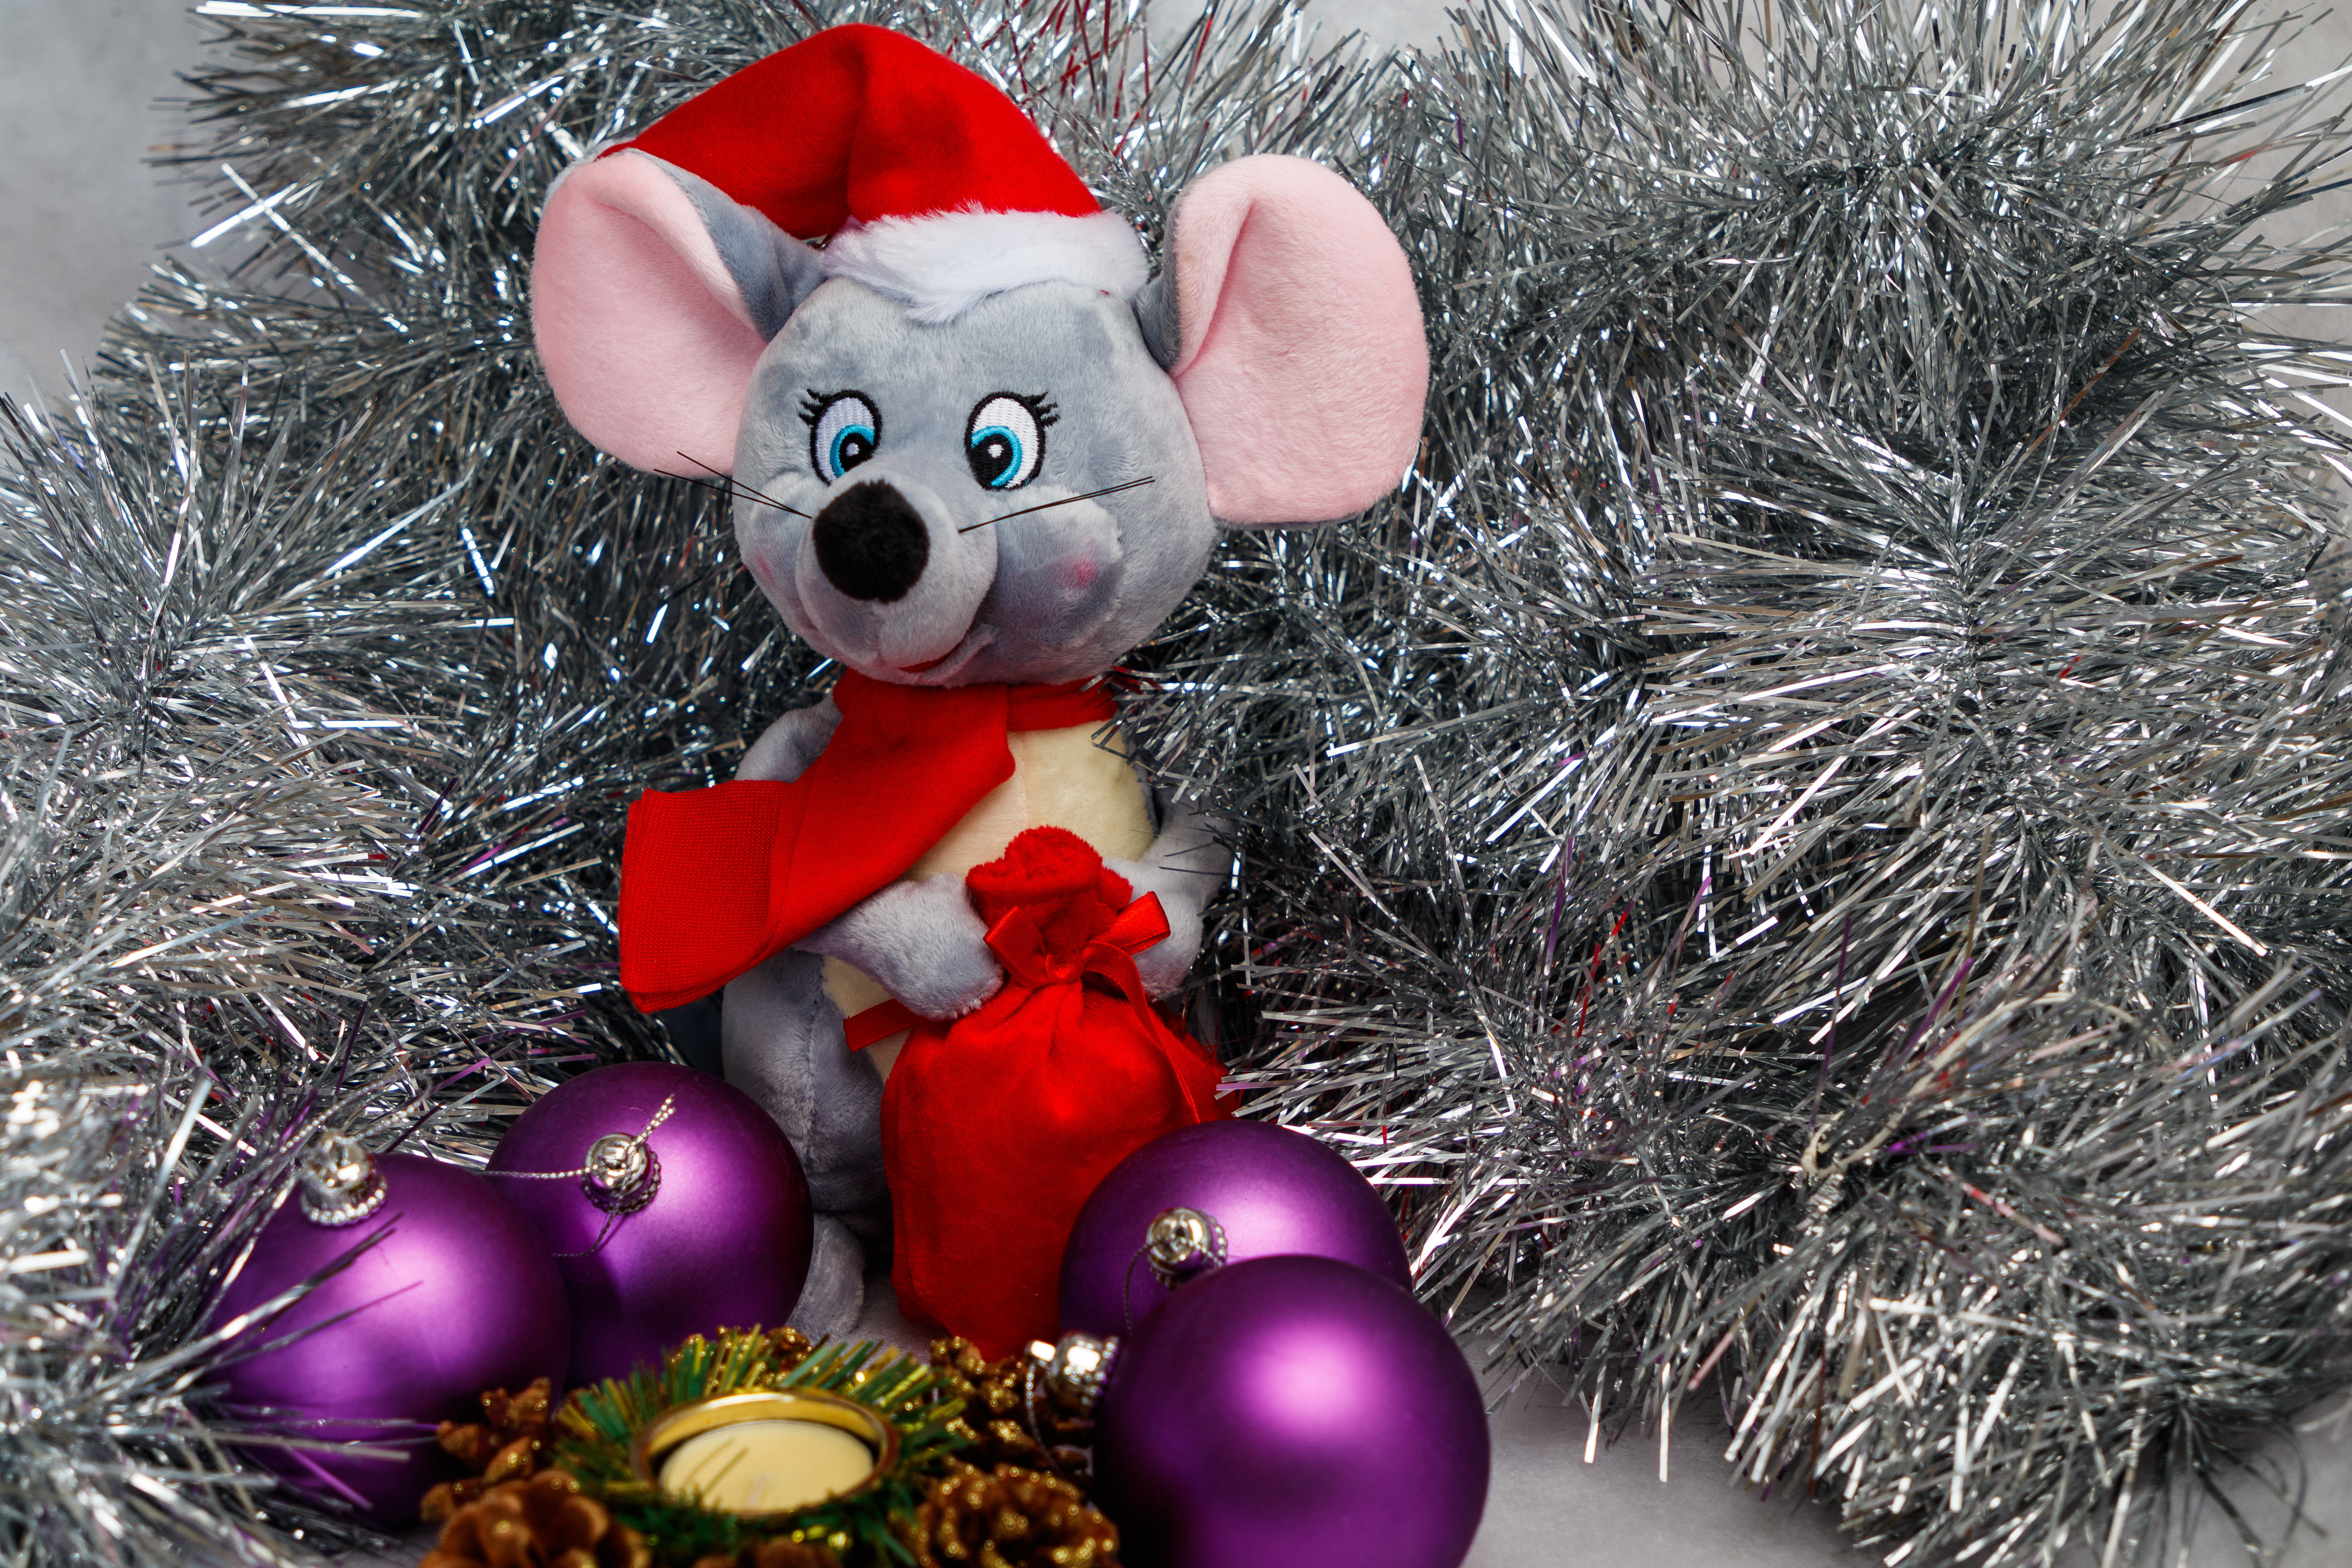
christmas, new year, christmas tree, christmas tree toy, decorations, christmas garland, winter, christmas ball, New Year's pictures, christmas pictures, holiday, balls, lights, night, shine, fun, event, christmas decoration, christmas ornament, costume accessory, toy, stuffed toy, fur, Holiday ornament, snout, fictional character, natural material, plush, pine family, conifer, ornament, costume hat, pine